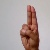
The image shows a hand gesture representing the letter 'U' in Indian Sign Language.